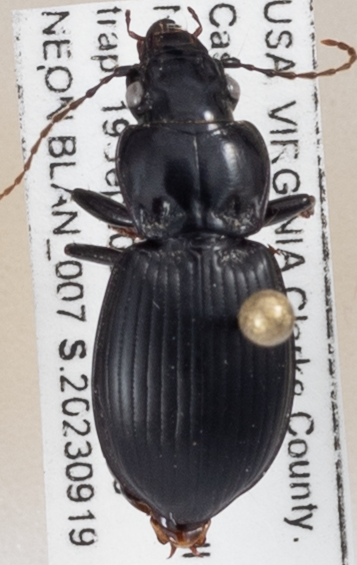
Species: Cyclotrachelus sigillatus
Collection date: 2023-09-19
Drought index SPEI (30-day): -0.412
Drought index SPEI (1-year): -1.69
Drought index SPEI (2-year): -1.156